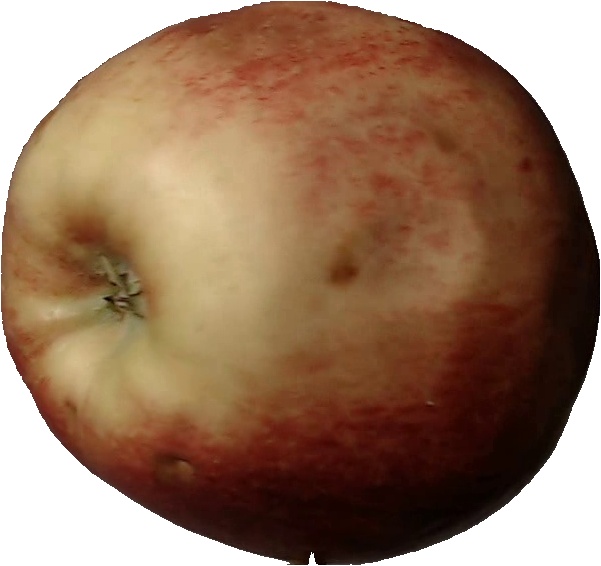
Label: apple_red_3